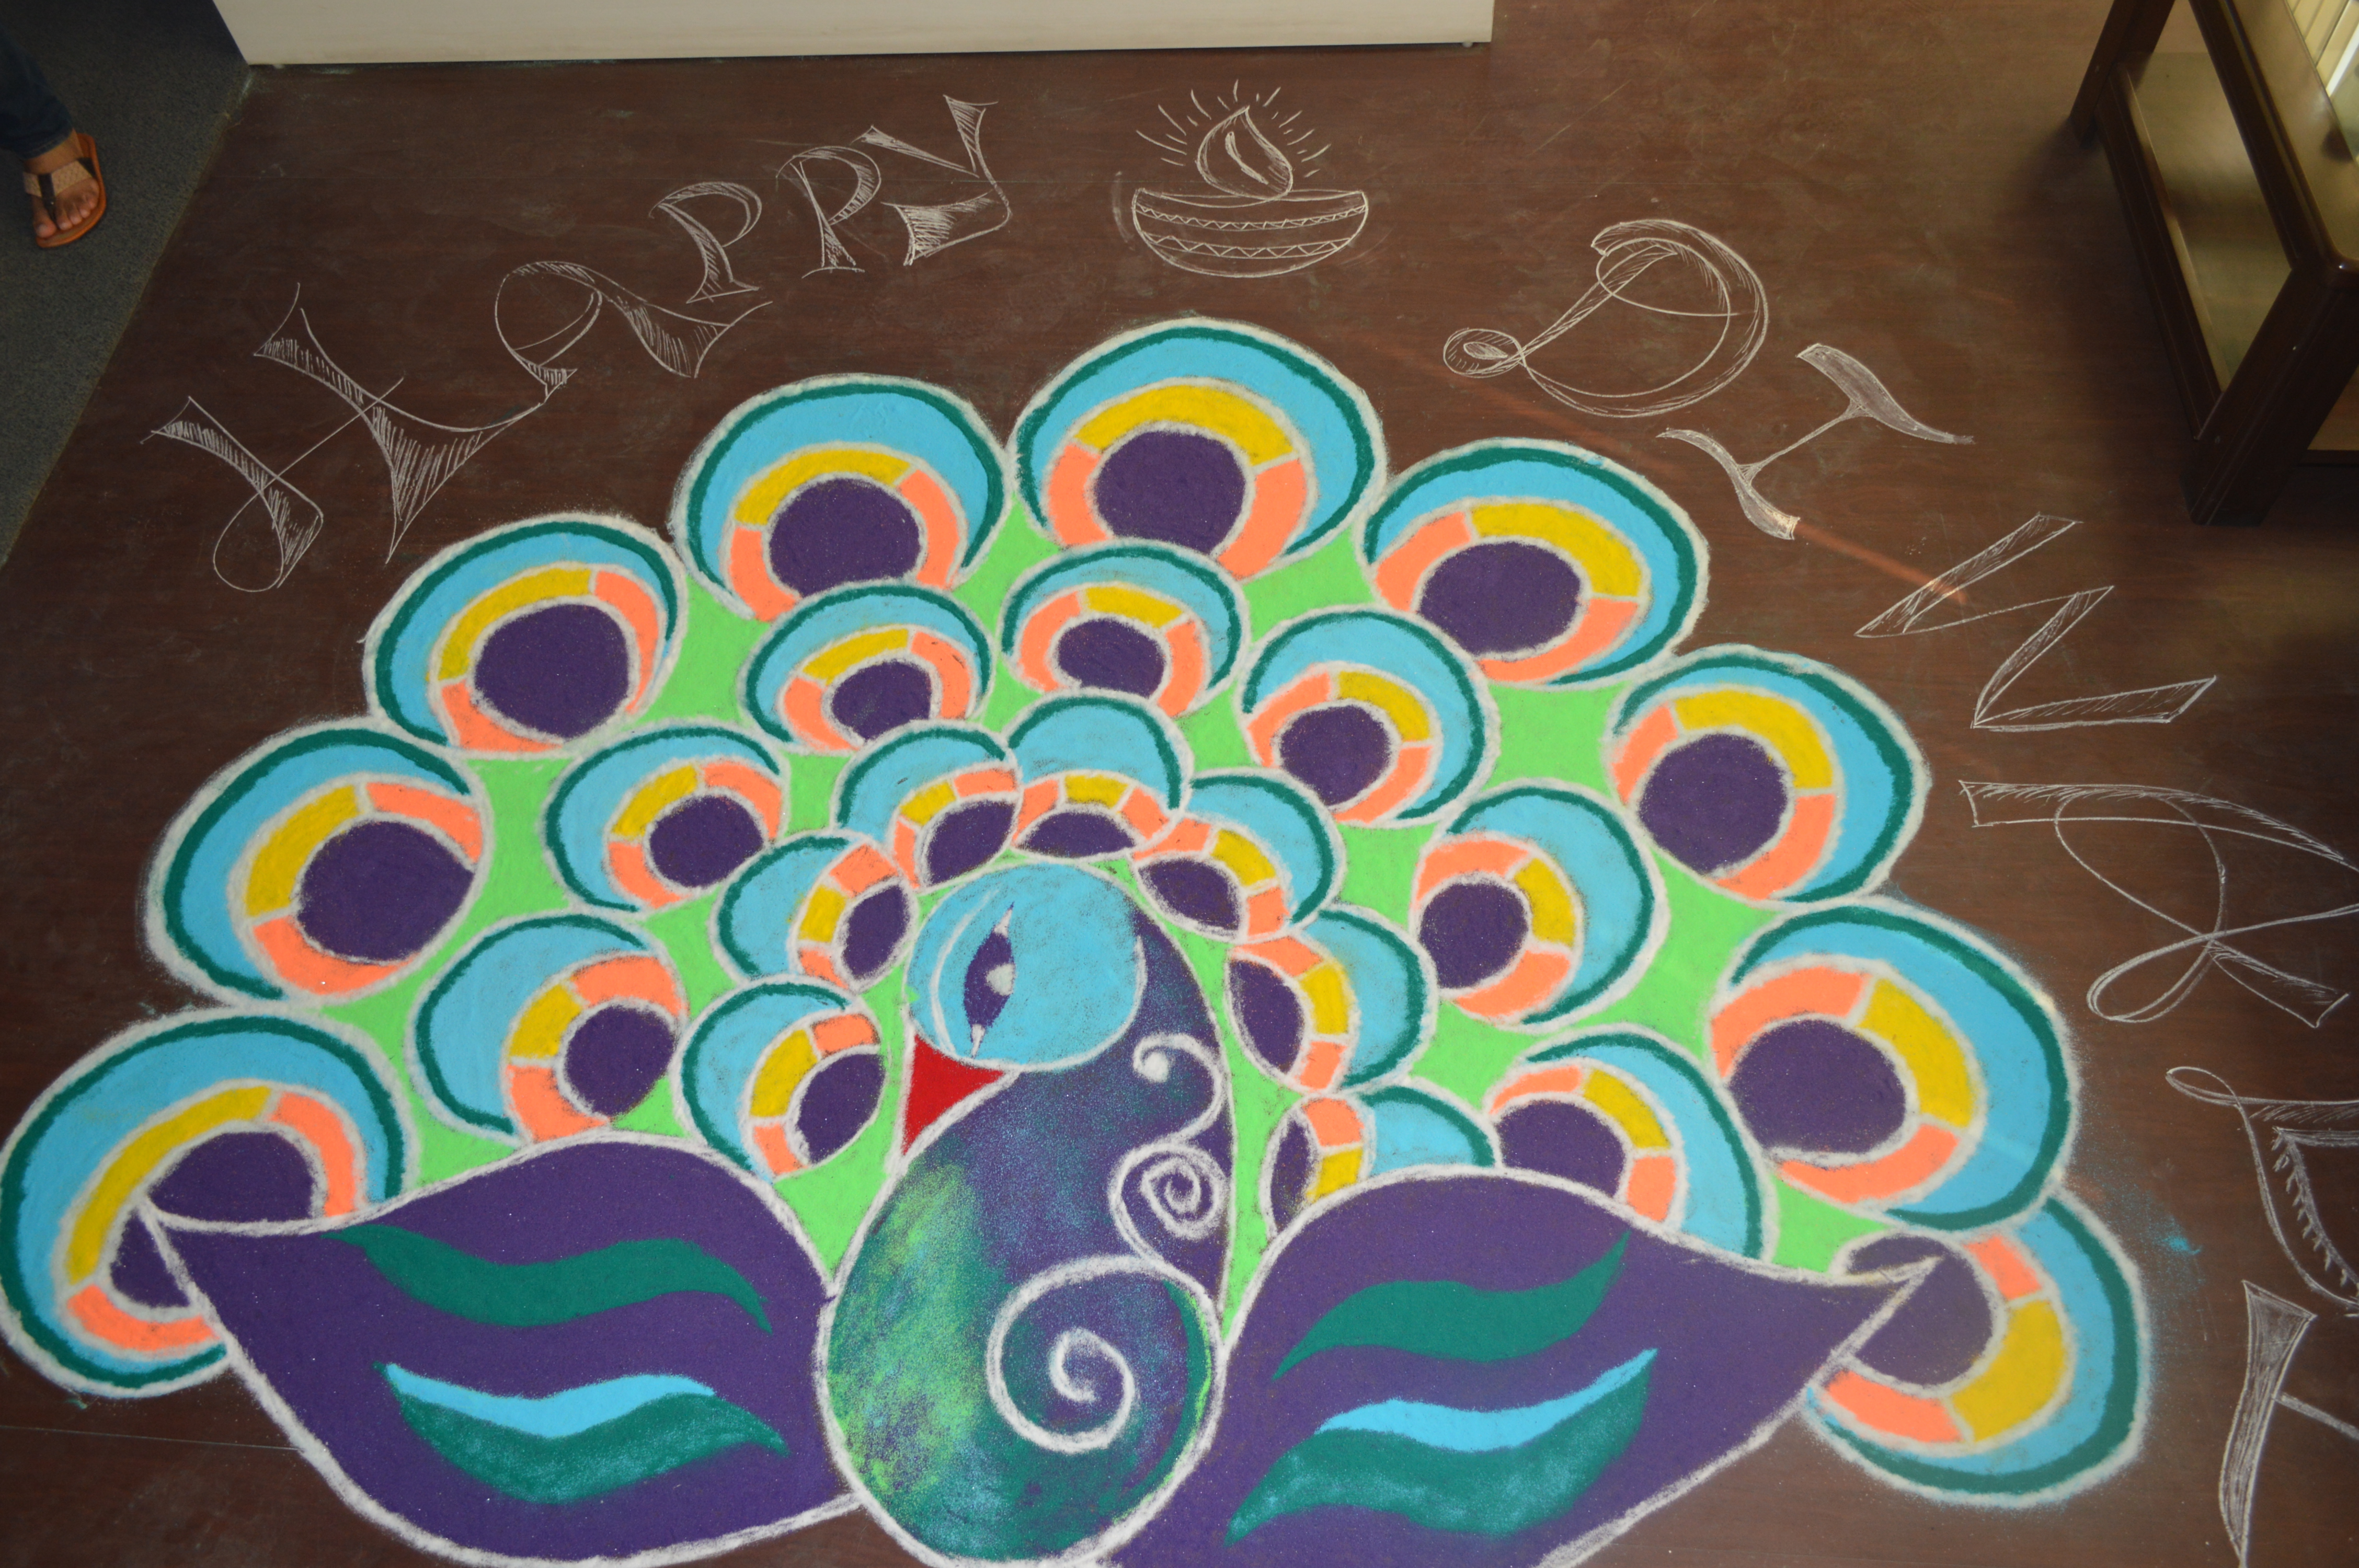
india, art, painting, visual arts, modern art, psychedelic art, mural, acrylic paint, drawing, illustration, pattern